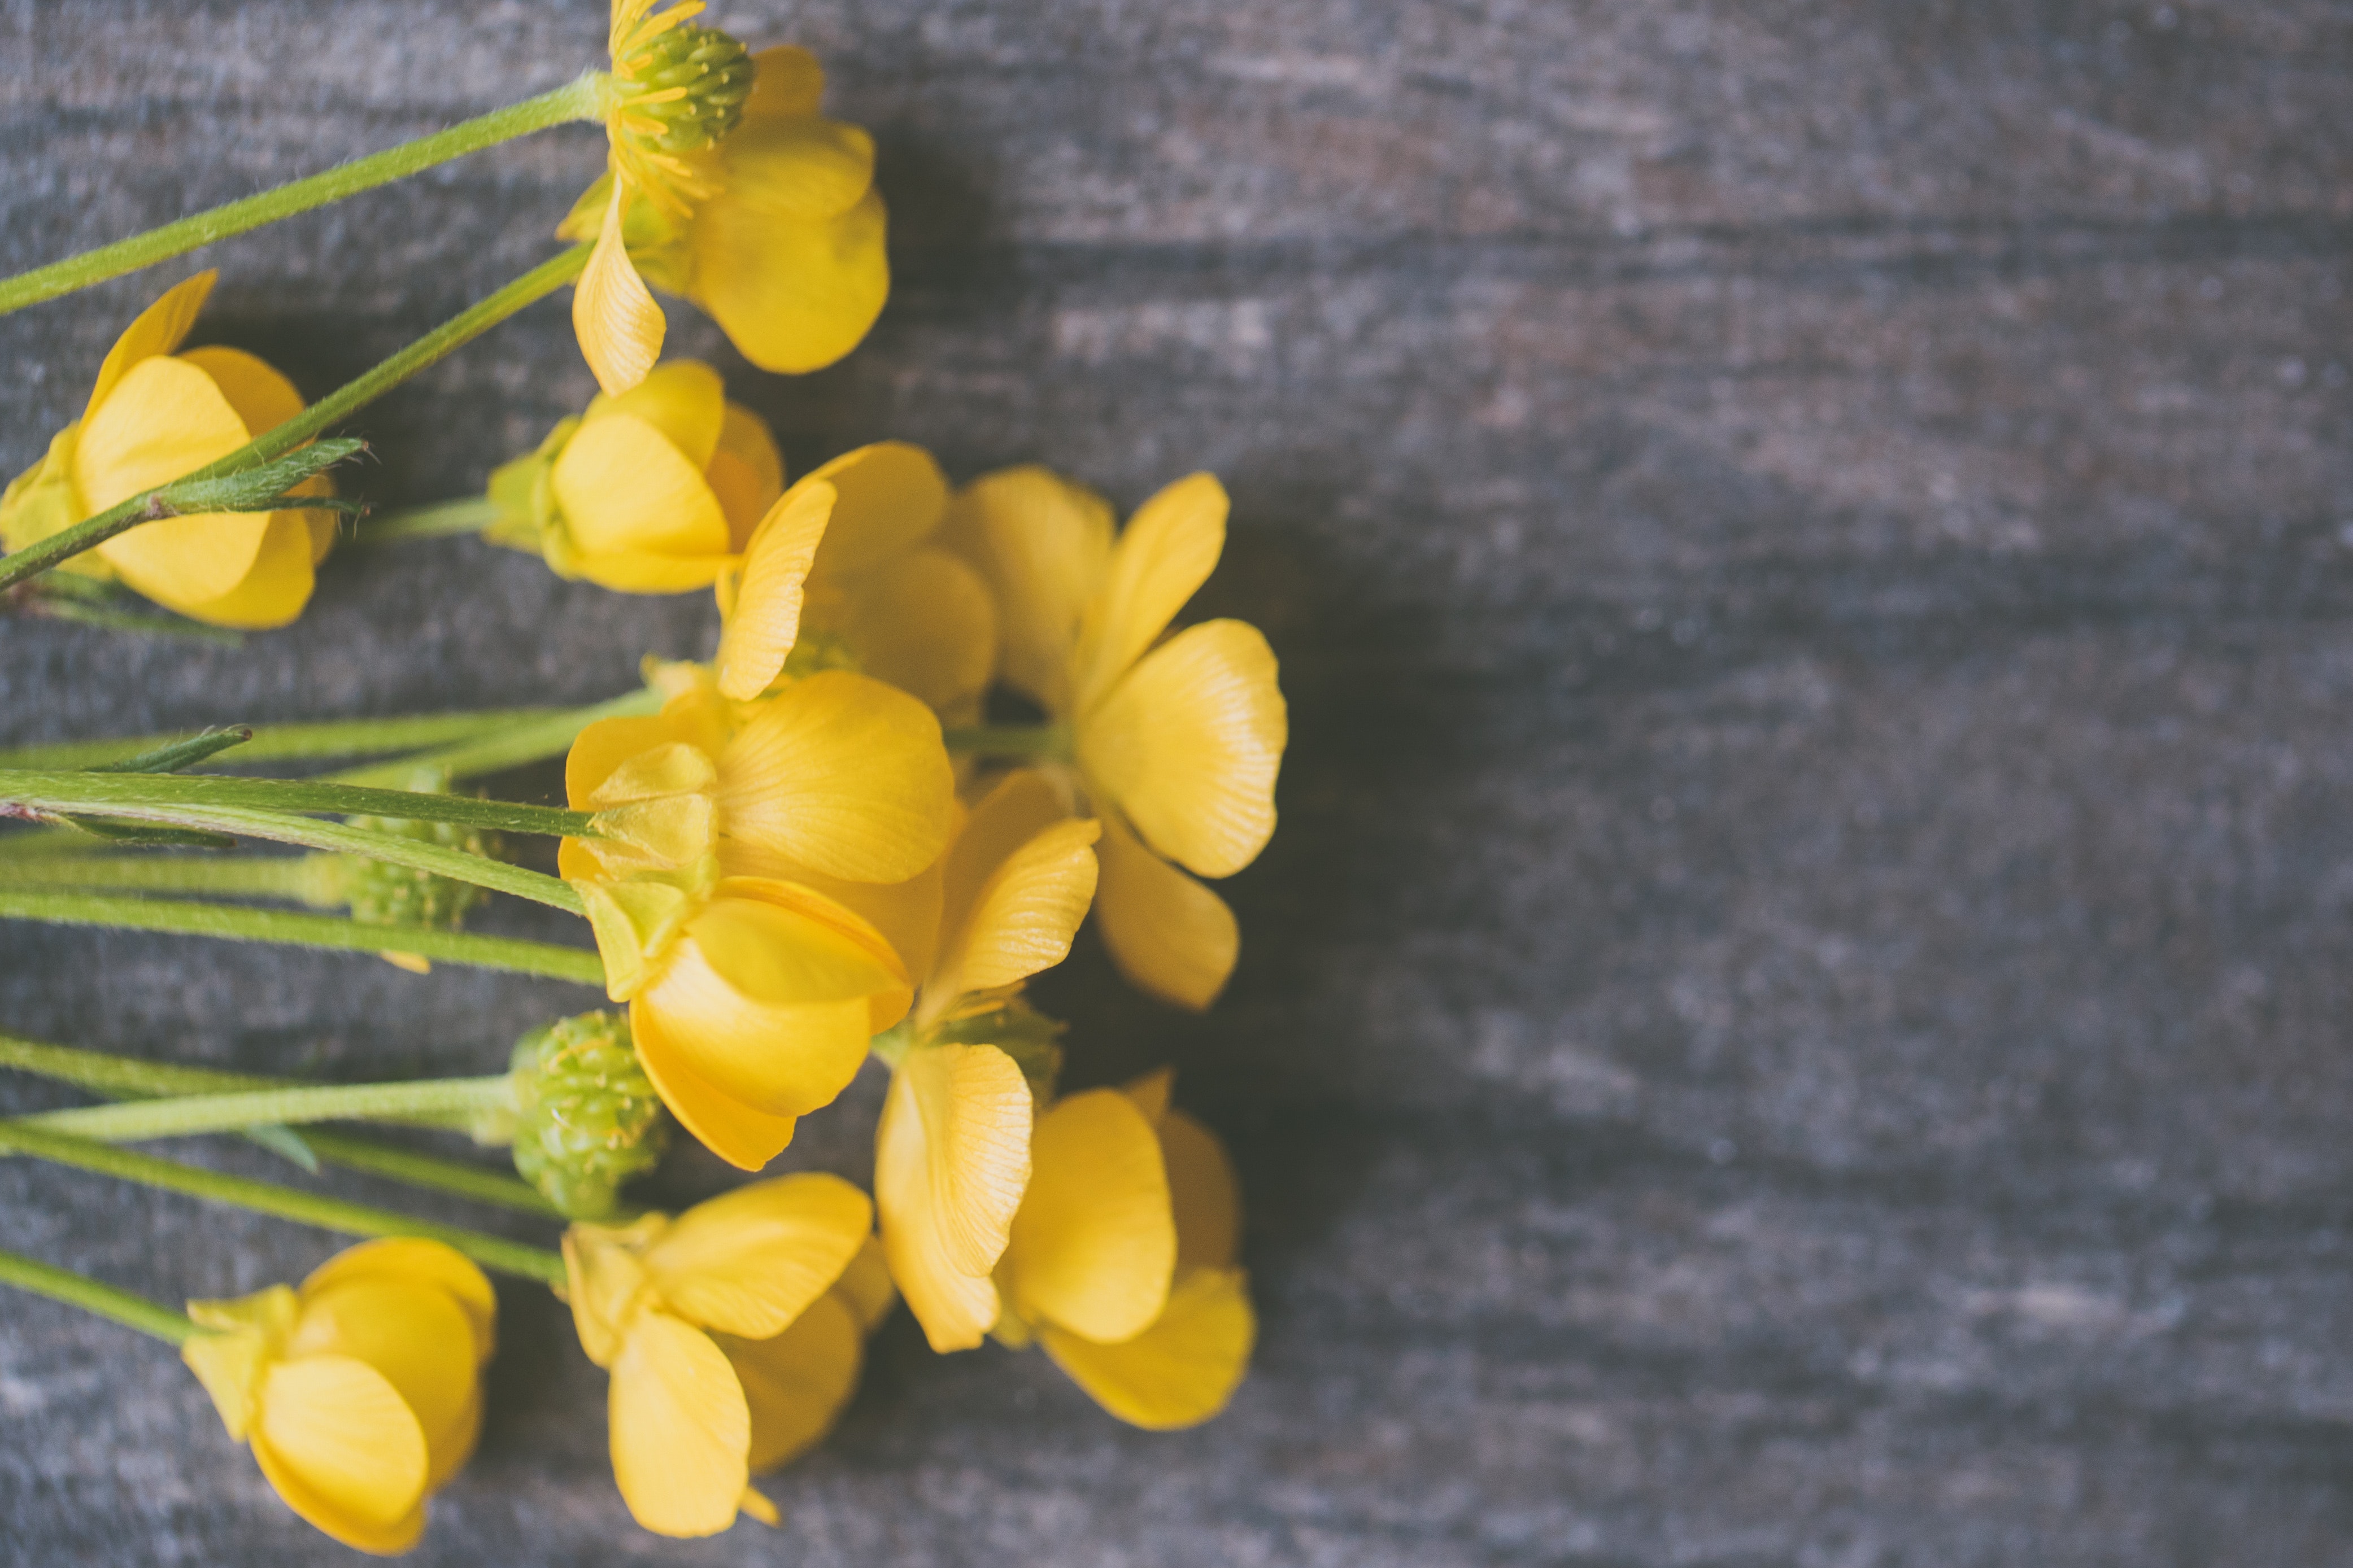
yellow, flower, plant, botany, flowering plant, faboideae, spring, wildflower, petal, senna